Alexander Rossi

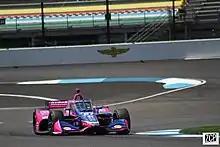
Rossi driving for Andretti Autosport

In the 2020 season, Rossi recorded no wins for the first time in his IndyCar career despite being in leading situations throughout the season, most notably in St. Petersburg where he crashed out of the lead. He did, however, collect five podiums. The 2021 season proved to be a greater struggle for Rossi and Andretti Autosport, as he once again failed to win any races that year and only secured one podium finish at Portland.